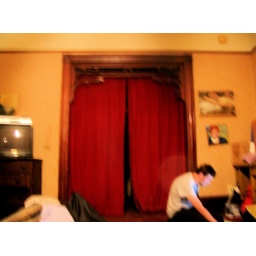
todd by the red curtain